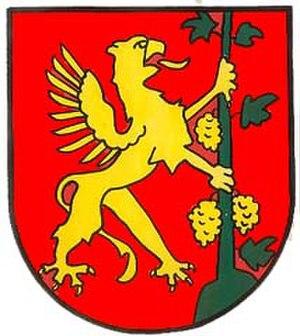
Großhöflein est une commune autrichienne du district d'Eisenstadt-Umgebung dans le Burgenland.